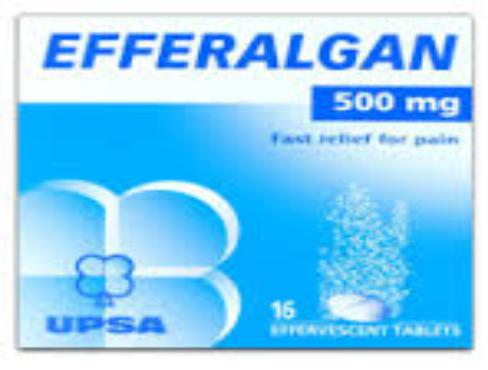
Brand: Efferalgan
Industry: Medical